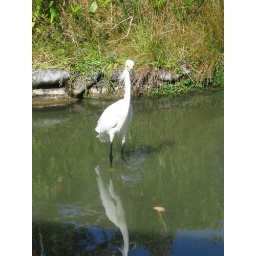
This beautiful bird came hunting the gold fish and guppies in the pond.